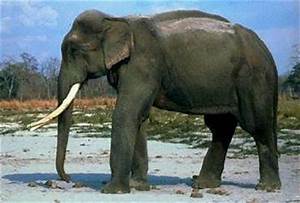
Label: elefante